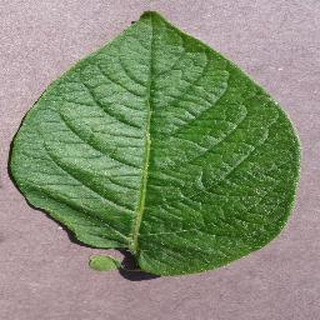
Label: healthy_potato